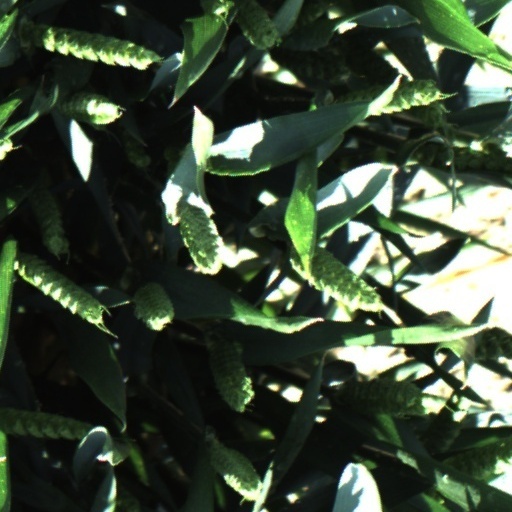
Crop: wheat